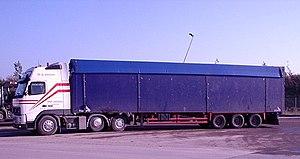
Une semi-remorque est une remorque routière destinée au transport de marchandises dont la particularité est de reposer sur un ou plusieurs essieux, à l'arrière, et sur le véhicule tracteur, à l'avant, par l'intermédiaire d'une plateforme appelée sellette ou appelé aussi verrou coupleur, de sorte que le tracteur supporte une partie notable du poids de la remorque et de son chargement.
Un conducteur de poids-lourds, aussi appelé camionneur ou chauffeur routier, est chargé du transport routier réglementé de marchandises par camion.
Un camion est un véhicule automobile destiné au transport routier de marchandises. Anciennement, cela a été un véhicule à bras tiré par des hommes ou des bêtes.